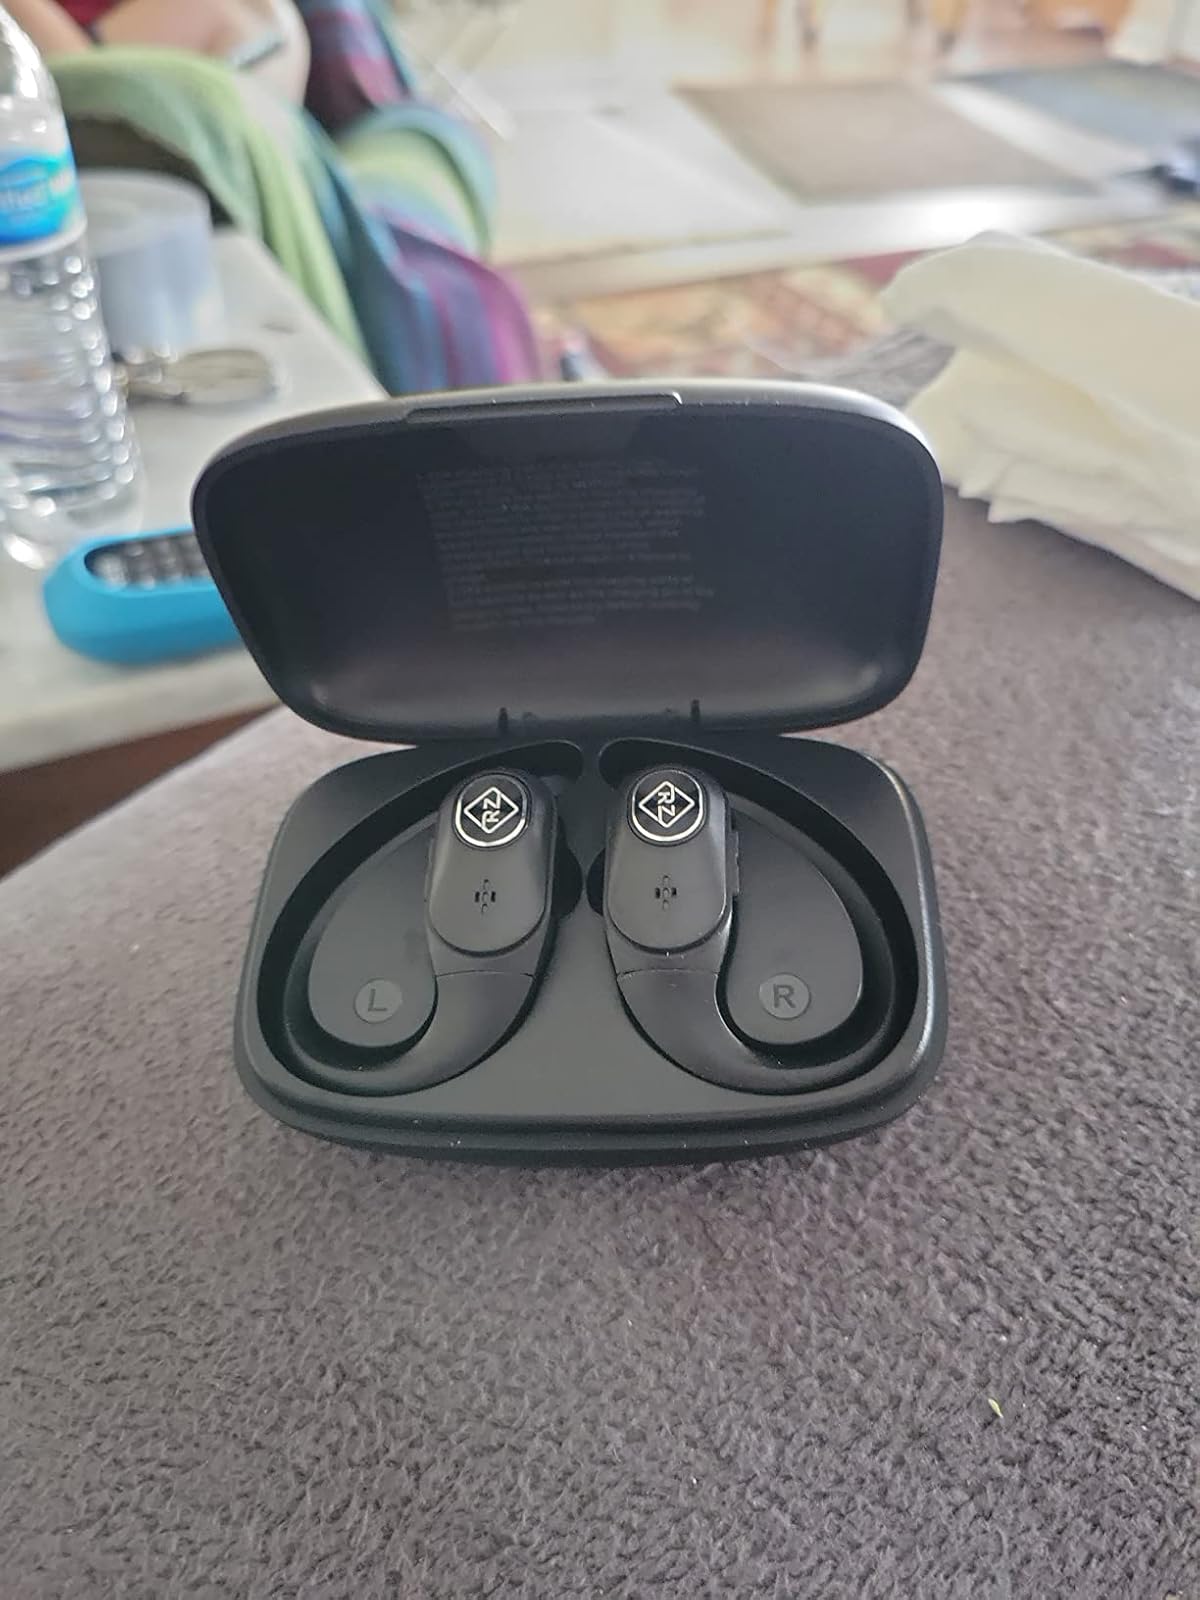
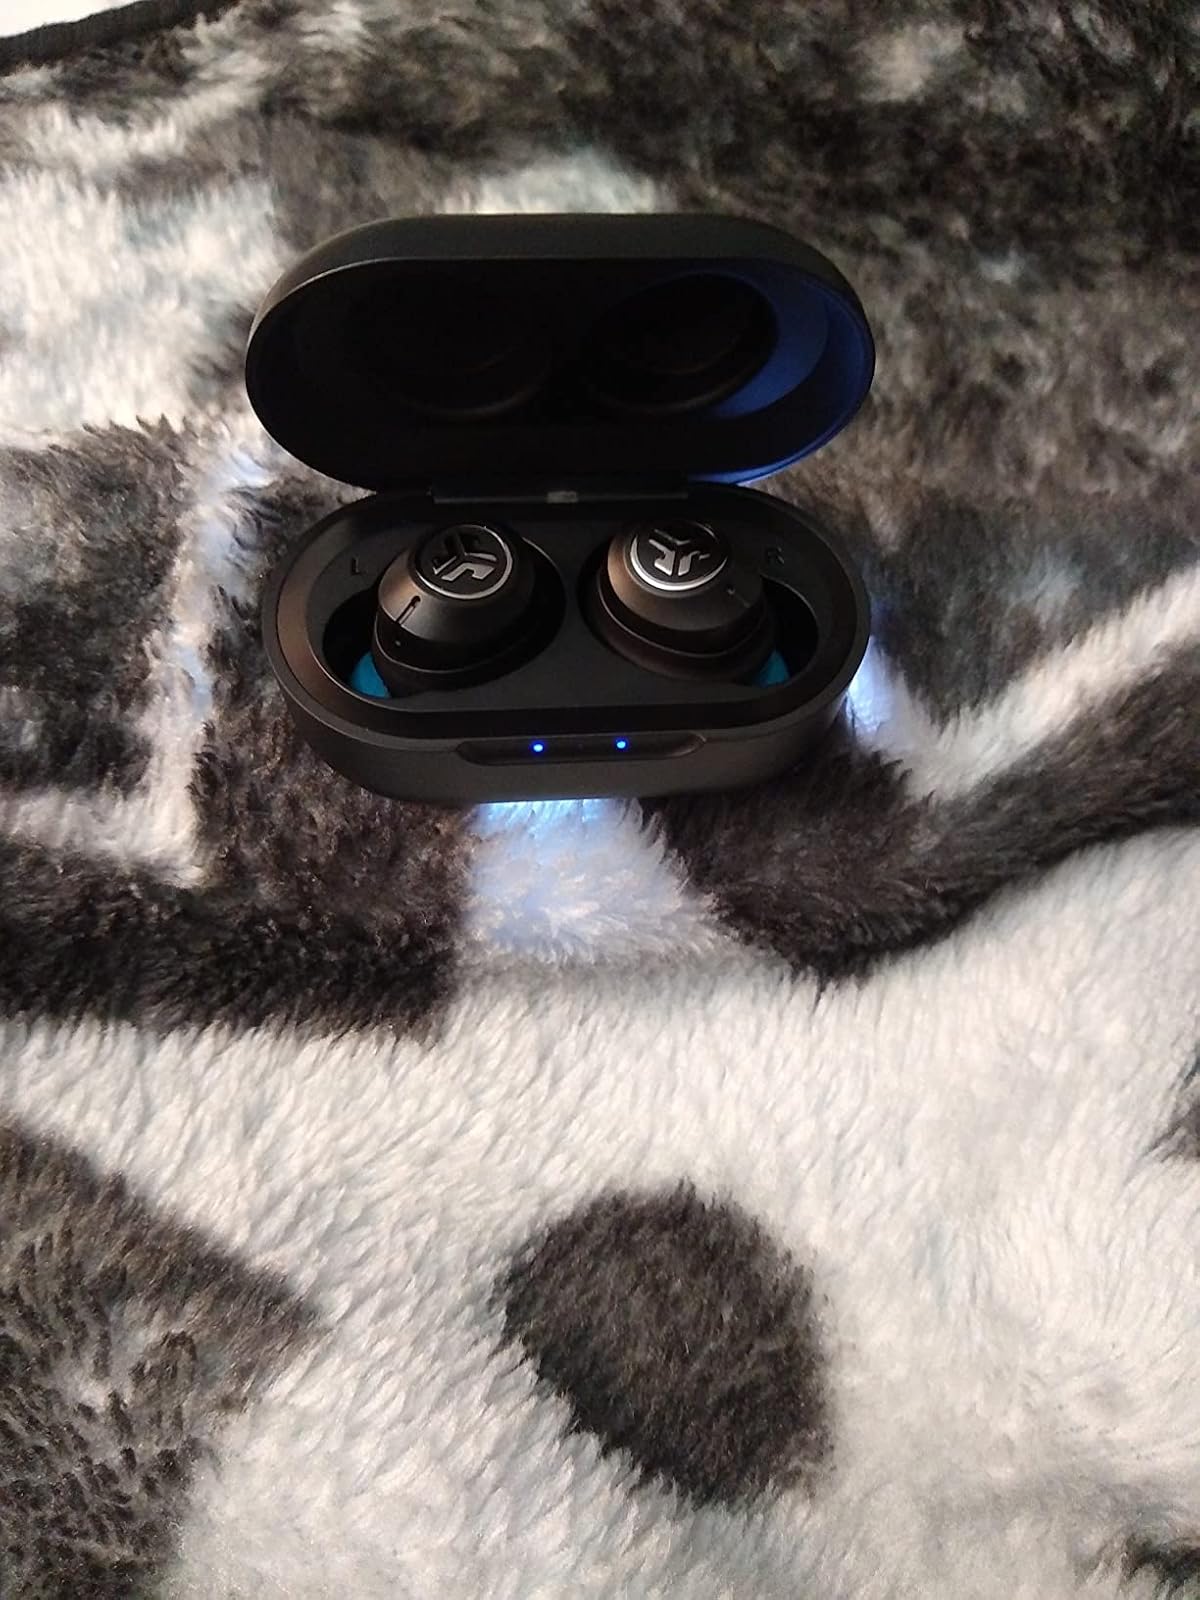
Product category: earbuds
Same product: no